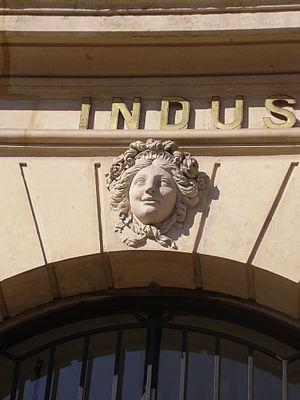
Macaron de l'hôtel de Metz de Rosnay (Paris, place des Victoires)
L'hôtel de Metz de Rosnay est un hôtel particulier situé sur la place des Victoires à Paris, en France.